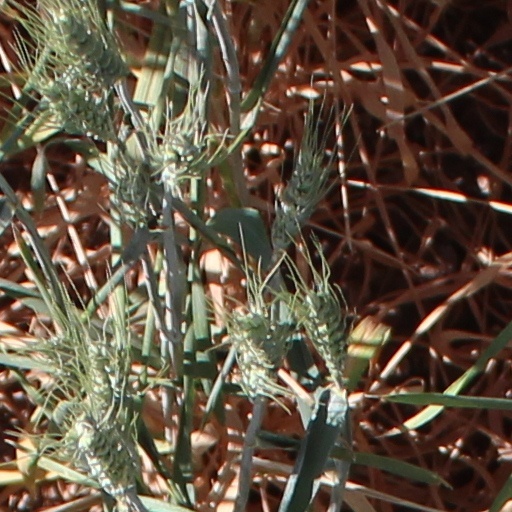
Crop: wheat